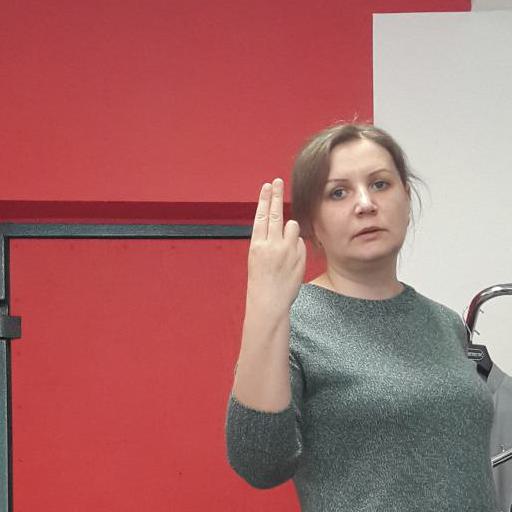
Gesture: two_up_inverted